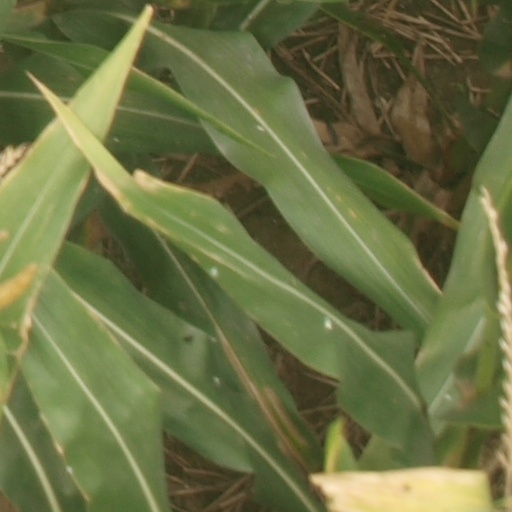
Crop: maize; corn